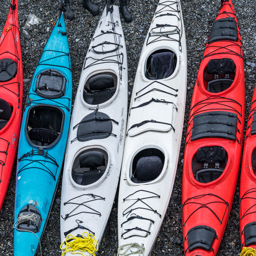
we picked up some overnight kayakers along the cruise .